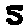
Label: 5